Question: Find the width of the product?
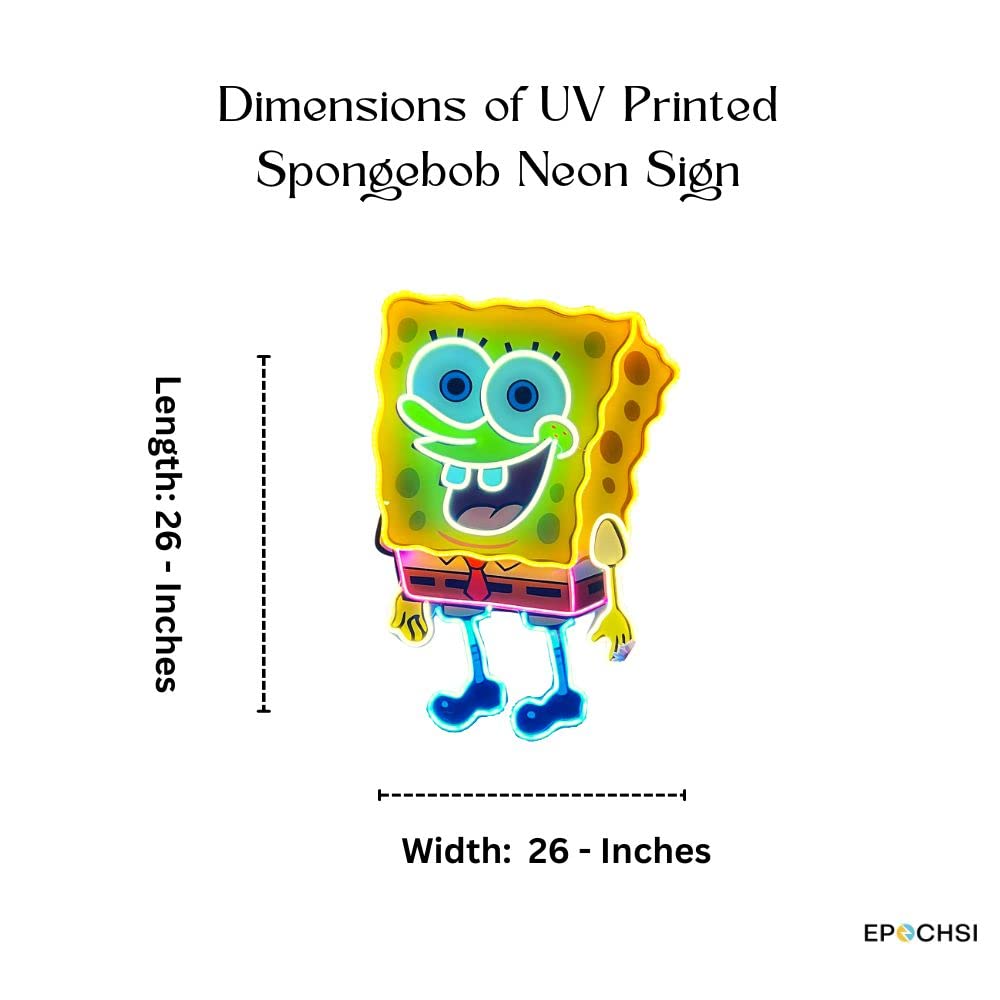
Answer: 26.0 inch